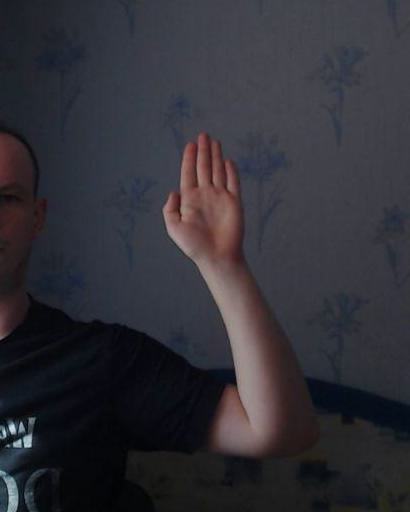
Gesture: stop